U.S. Route 66 in Arizona

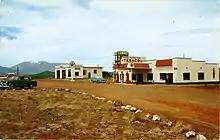
Postcard of the Winona Trading post on old US 66

The former route through Flagstaff is officially named "Historic Route 66". At Milton Road, US 66/US 89 intersected with SR 79 at its northern terminus. By 1941, SR 79 had been redesignated as US 89 Alternate (US 89A). US 89A, as its designation suggests, was an alternative, more direct route for US 89 traffic. US 89A provided a shorter travel distance between Flagstaff and Prescott, via Sedona and the mining town of Jerome. Today, US 89A is known as SR 89A. US 66/US 89 continued north on I-40 Business from the junction with US 89A to underpass with the Santa Fe Railway. On the other side of the underpass, the highway curved right onto Santa Fe Avenue and passed through downtown Flagstaff, including the Santa Fe Railway Depot. Just west of the depot is where current US 180 joins I-40 Business, former US 66 and former US 89.